Herman Melville House (Troy, New York)

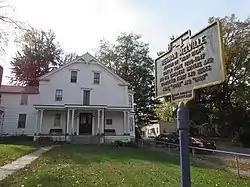

The Herman Melville House is a historic home located at Lansingburgh in Troy, Rensselaer County, New York. It was a home of author Herman Melville between 1838 and 1847.